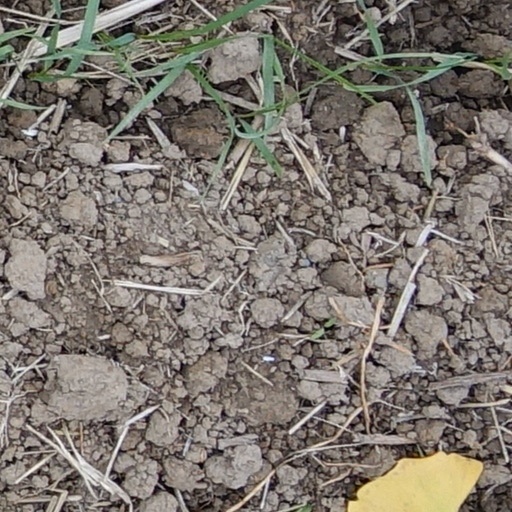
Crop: wheat